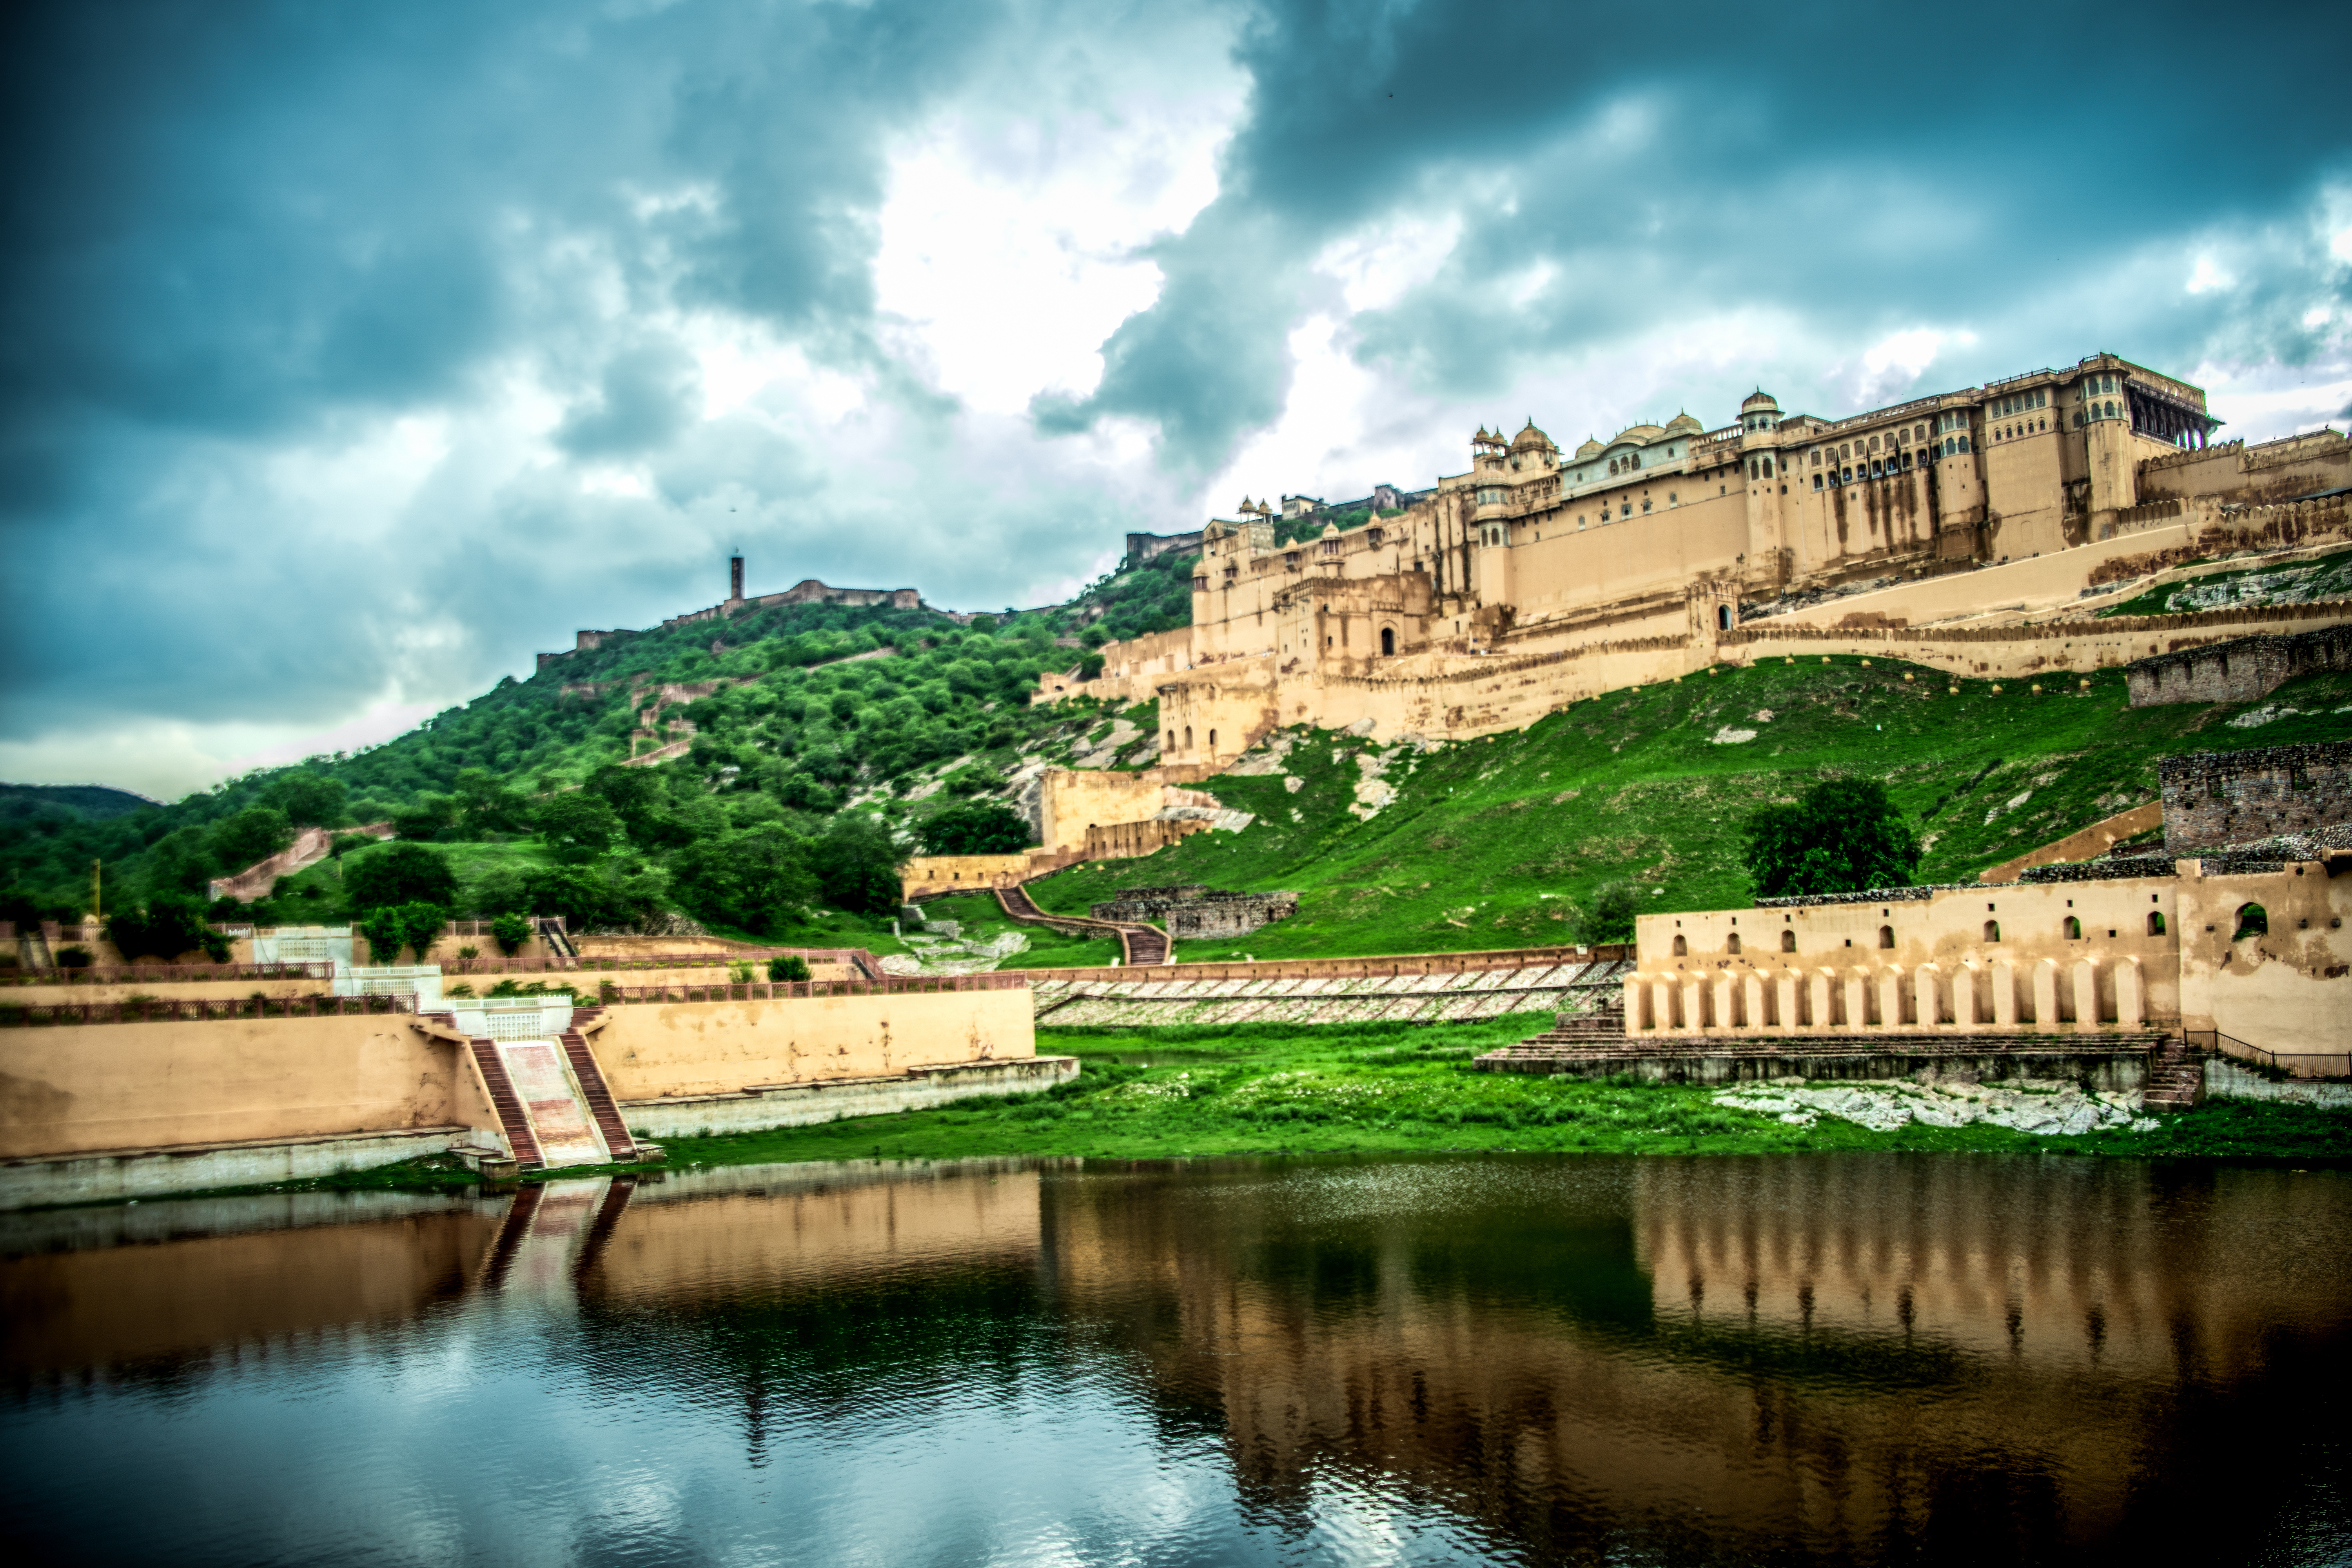
jaipur, amber, amber fort, amber palace, amer, amer fort, amer palace, ancient, architecture, asia, attraction, building, castle, desert, destination, exotic, famous, fort, fortification, fortress, heritage, hill, hilltop, hinduism, historic, historical, holiday, india, indian, king, landmark, landscape, mountain, mughal, old, outdoors, palace, pink, rajasthan, rajasthani, sightseeing, tourism, tourist, tourist attraction, tourist destination, traditional, travel, travel destination, vacation, wall, nature, water, reflection, green, sky, natural landscape, waterway, river, water resources, cloud, grass, moat, world, watercourse, lake, reservoir, historic site